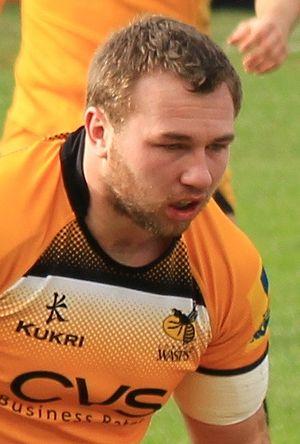
Matthew James Mullan, né le 23 février 1987 à Brighton, est joueur de rugby à XV international anglais qui évolue préférentiellement au poste de pilier mais peut aussi jouer talonneur.